Delftware

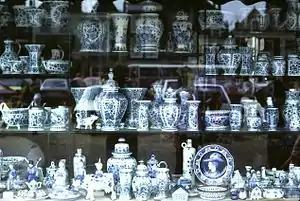
Window display of Delftware in the market place, Delft

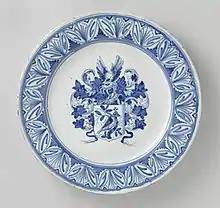
"Armorial Dish" (wapenbord) by Willem Jansz. Verstraeten, c. 1645–1655, Haarlem

is a general term now used for Dutch tin-glazed earthenware, a form of faience. Most of it is blue and white pottery, and the city of Delft in the Netherlands was the major centre of production, but the term covers wares with other colours, and made elsewhere. It is also used for similar pottery, English delftware.